Konstantin Orbelyan

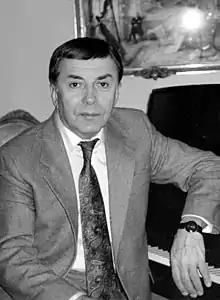

Konstantin Aghaparonovich Orbelyan (July 29, 1928 – April 24, 2014) was an Armenian pianist, composer, head of the State Estrada Orchestra of Armenia.